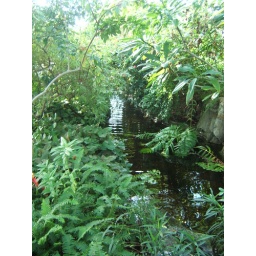
i got this picture in the St. Louis butterfly garden. it looks like a acutual river to me